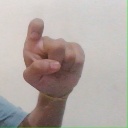
अक्षर: इ